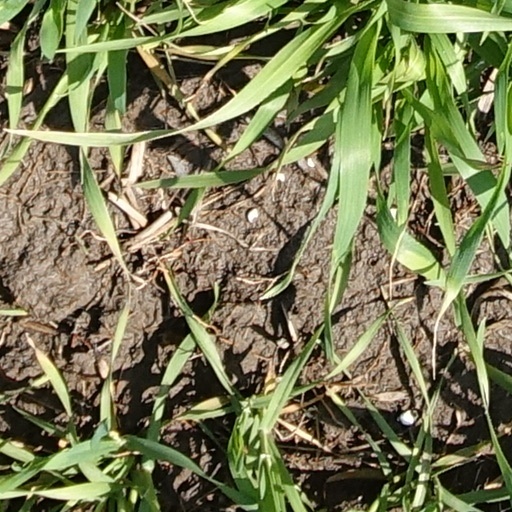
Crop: wheat